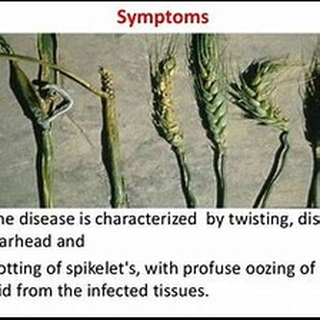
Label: wheat_tan_spot